Sir Thomas Temple, 1st Baronet, of Stowe

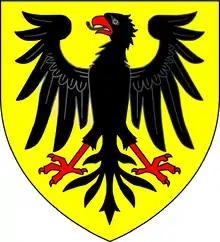
Arms of Temple of Stowe: "Or, an eagle displayed sable"

Sir Thomas Temple, 1st Baronet (9 January 1567 – 10 February 1637) was an English landowner and Member of Parliament.